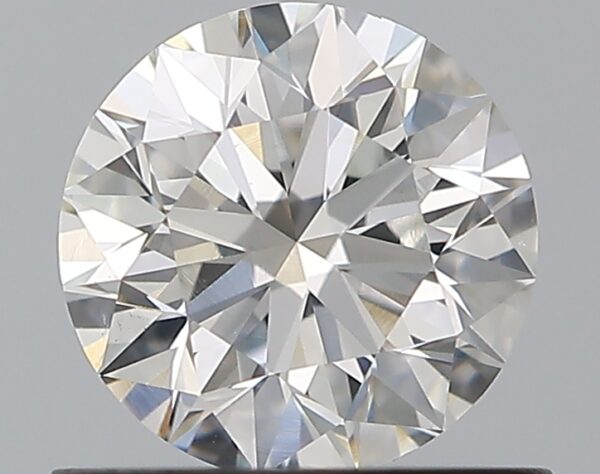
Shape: round
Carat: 0.7
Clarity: VS2
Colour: G
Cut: EX
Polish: EX
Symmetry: EX
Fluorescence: N
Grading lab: GIA
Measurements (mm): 5.61 x 5.65 x 3.55